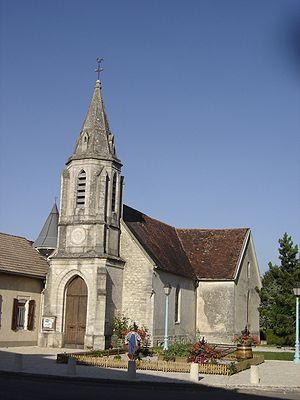
église Saint-Léger - Dolancourt - Aube - France
Dolancourt est une commune française située dans le département de l'Aube en région Grand Est. La commune est connue des touristes depuis l'installation en juin 1987 sur son territoire du parc d'attractions Nigloland avec 500 000 visiteurs par an.